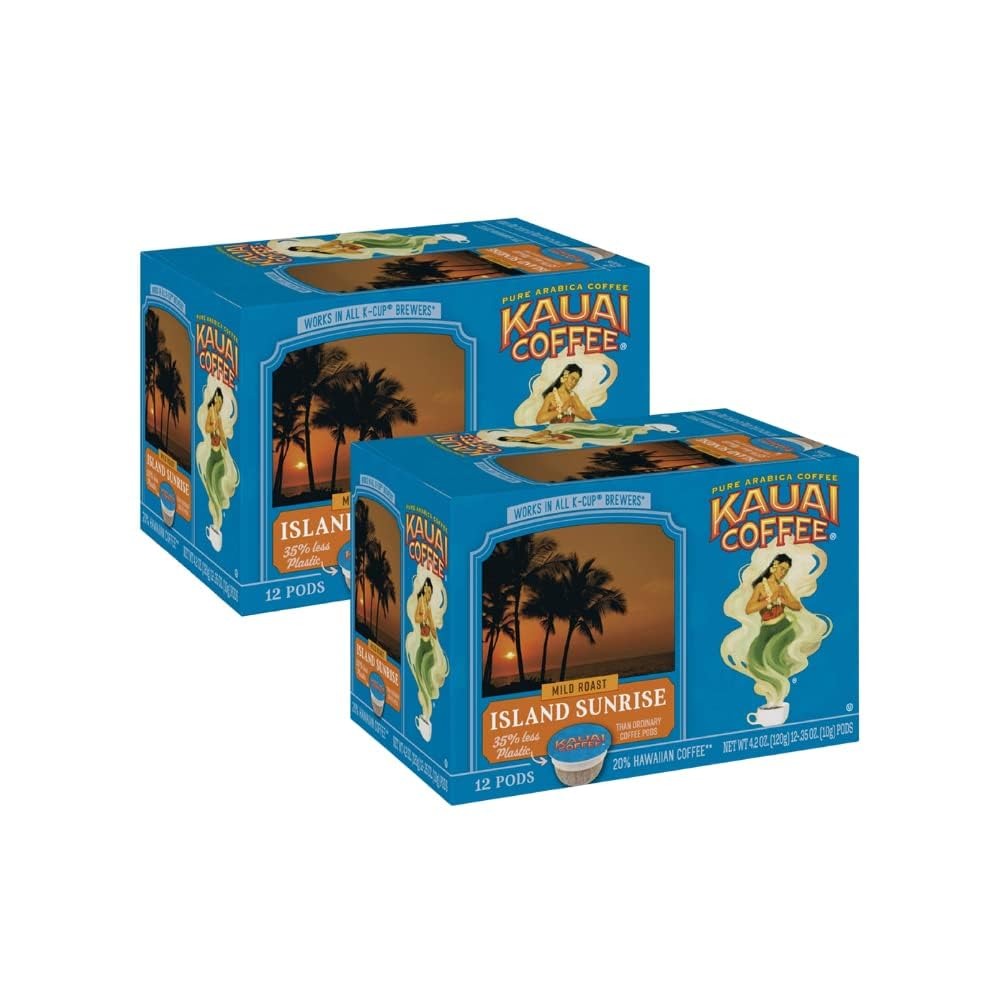
Item Name: Kauai Coffee Single-serve Pods, Island Sunrise Mild Roast, Premium Coffee from Hawaii’s Largest Coffee Grower, 12 Count (Pack of 2), 4.2 Ounce, 1
Bullet Point 1: Kauai Coffee features a smooth, delicious flavor and amazing aroma. Each cup is a truly satisfying experience. Packaging may vary.
Bullet Point 2: 20% HAWAIIAN HARVESTED COFFEE – Grown and harvested on the island of Kauai, our Island Sunrise Mild Roast coffee is perfect for breakfast, and will wake you up as pleasantly as an island sunrise
Bullet Point 3: ENVIRONMENT FRIENDLY – Our single-serve pods use 35% less plastic than ordinary pods
Bullet Point 4: KEURIG 2.0 COMPATIBLE – Compatible with all K-CUP brewers. K-CUP is a registered trademark of Keurig Green Mountain, Inc. Kauai Coffee Filter Cups are not affiliated with Keurig Green Mountain, Inc.
Bullet Point 5: HAWAII’S LARGEST COFFEE GROWER – Kauai Coffee Company is Hawaii’s largest coffee grower. With about 4 million coffee trees grown on 3,100 acres – a true Hawaiian coffee estate.
Value: 8.4
Unit: Ounce

Price: 8.94